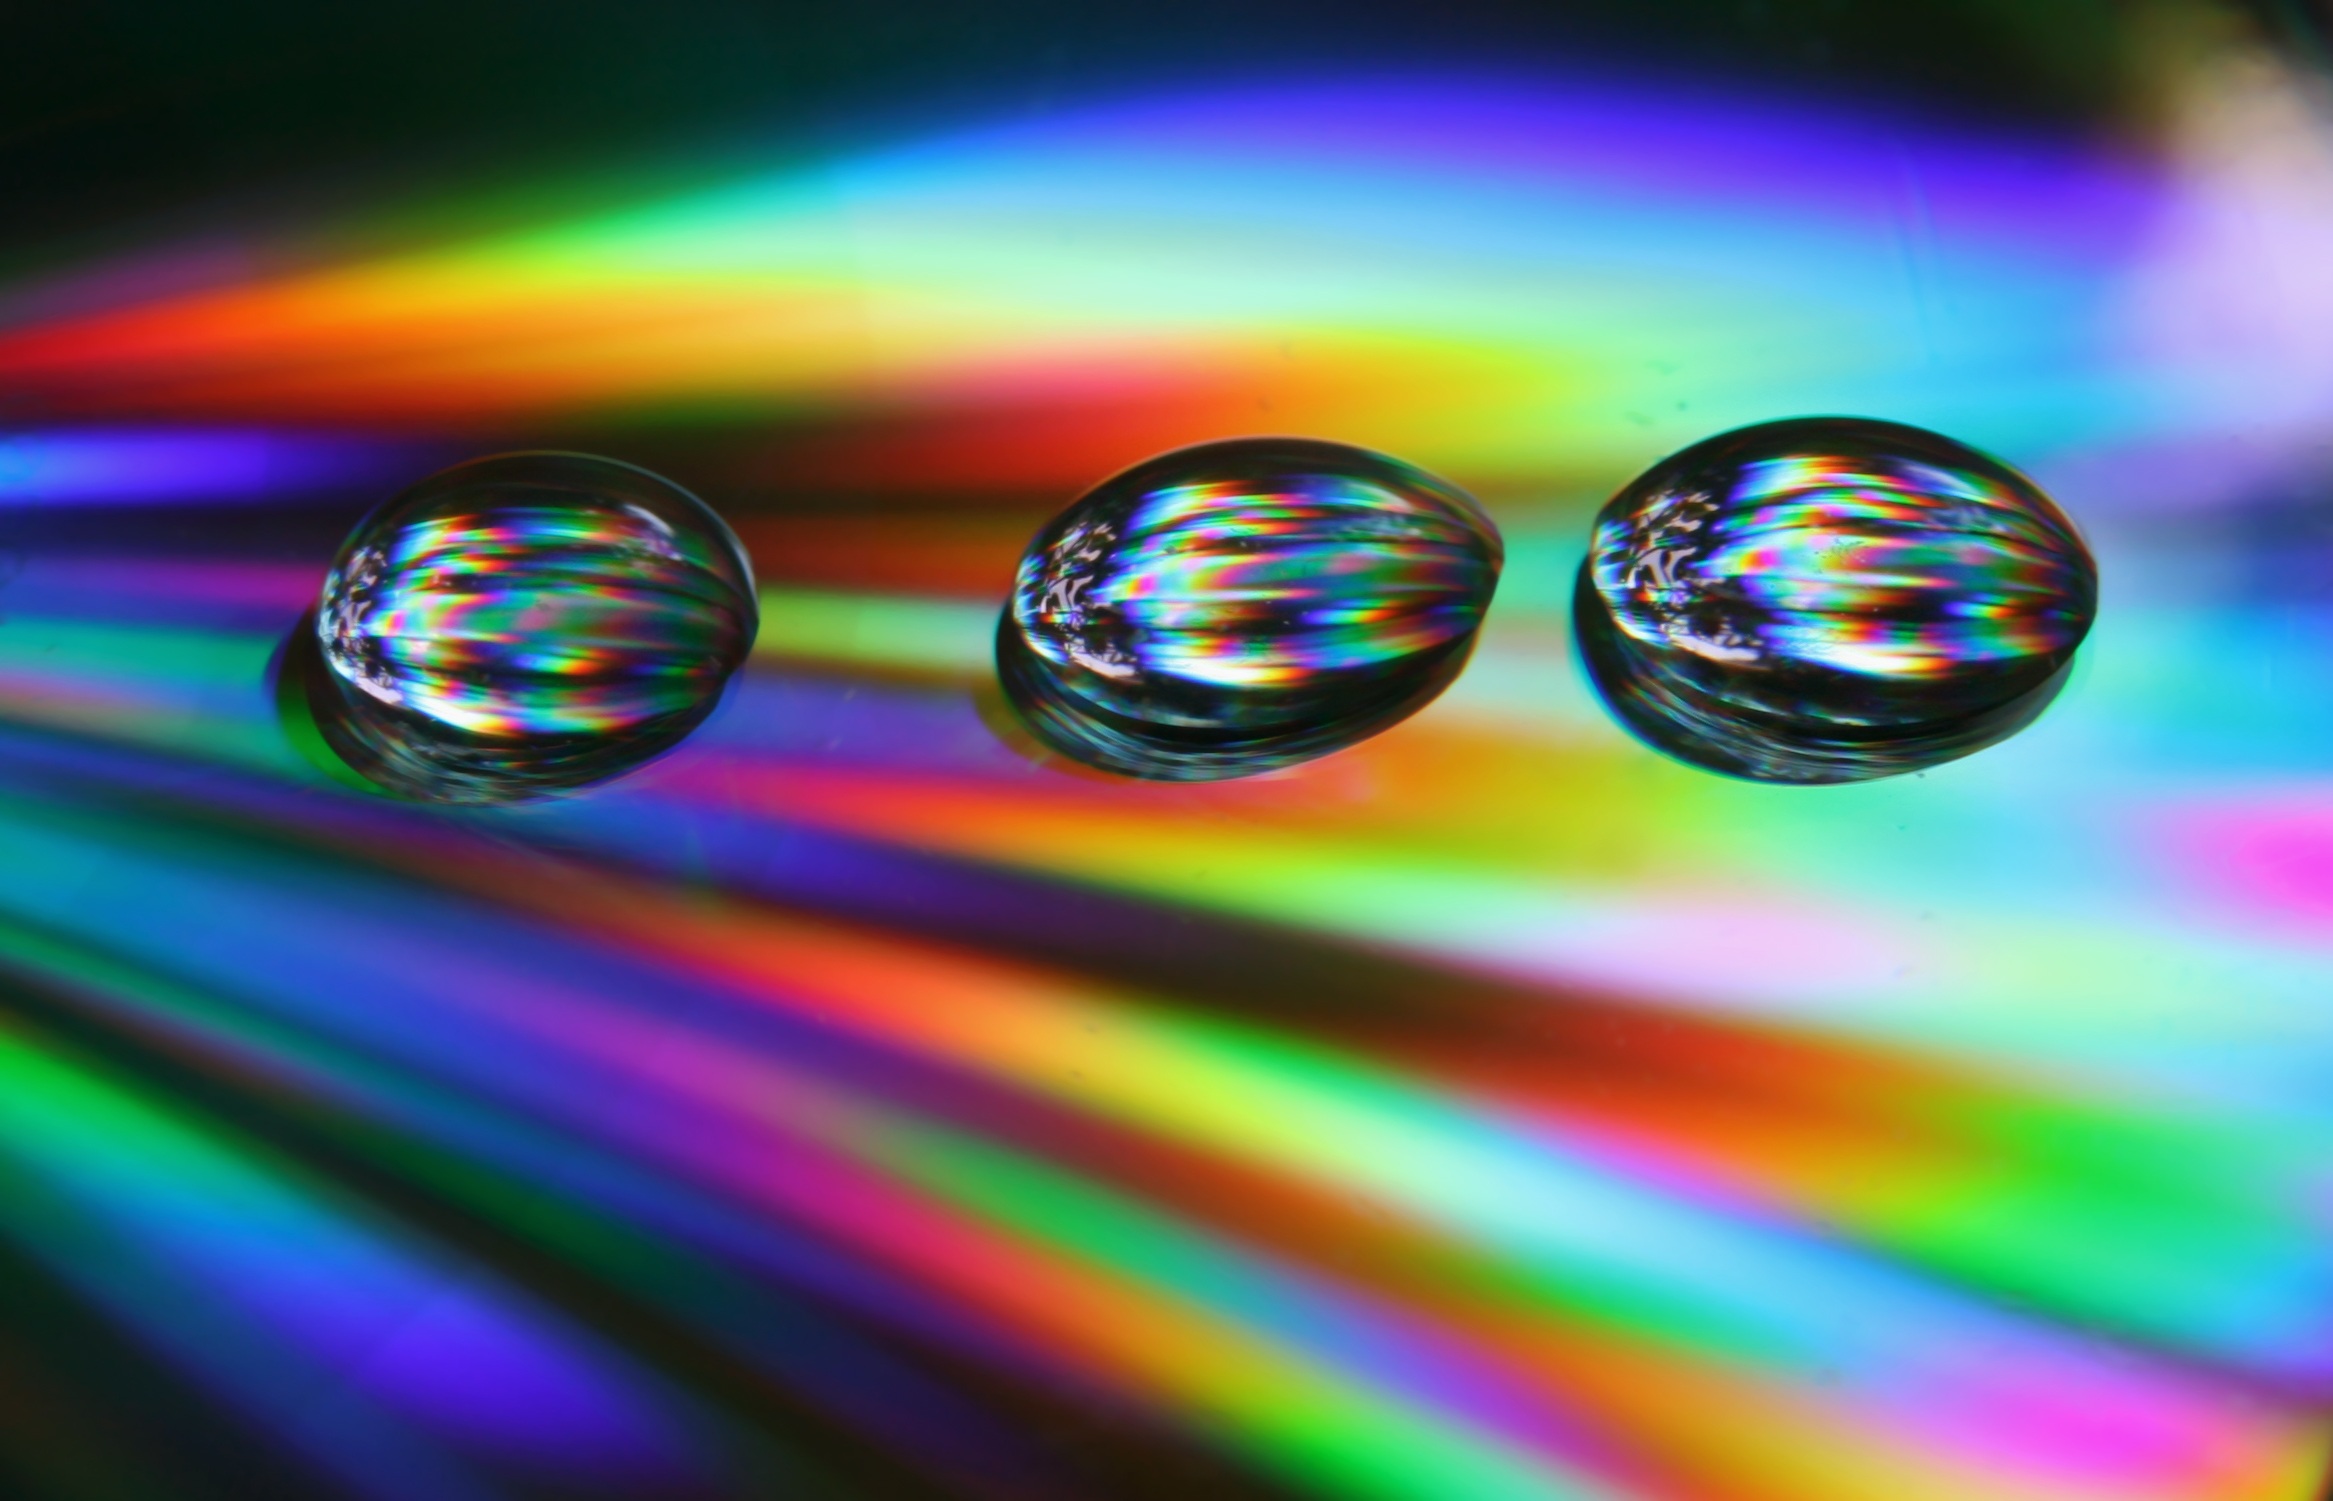
droplet, liquid, light, abstract, technology, glass, wet, reflection, shine, color, macro, colorful, circle, surface, illuminated, transparent, colors, design, three, digital, drops, cd, dvd, disk, shiny, waterdrops, shape, disco, disc, optical, macro photography, rainbow colors, computer wallpaper, compact disc